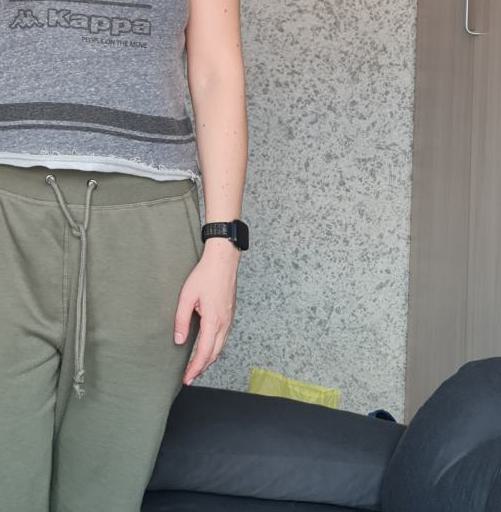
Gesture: no_gesture